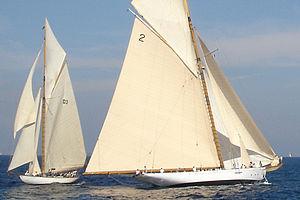
Régates Royales, Cannes, France (2006)Cette image présente trois voiliers ""classiques"" en régate. De gauche à droite: Tuiga (15 metre JI/Classe D, cotre franc aurique, construction 1909, conception William Fife III, numéro de voile D3) Lulworth (Grande Classe Britannique , côtre franc aurique, construction 1920, conception Herbert William White, numéro de voile 2) Cambria (23 metre JI/Jauge Universelle Classe J/Grande Classe Britannique, cotre bermudien, construction 1928, conception William Fife III, numéro de voile K4) Dans cette photographie prise durant la cinquième et dernière manche des Régates, Cambria avait dépassé Lulworth à la bouée (derrière le photographe), et une route de collision entre Tuiga et Lulworth força l'un à entreprendre un virement de bord en urgence et l'autre à remonter au vent tout en portant 500m² de spinnaker. séquence de photographies aériennes"
Lulworth est un yacht de course britannique, construit à Southampton en 1920. Le nom de ce cotre aurique vient de Lulworth Castle, chateau de son second propriétaire Herbert Weld Blundell, yachtman dont le grand-père était membre du Royal Yacht Squadron au Château de Cowes sur l'île de Wight. Il porte le numéro 2 sur sa grand-voile et arbore la White Ensign de la Royal Navy à la place de la traditionnelle Red Ensign, privilège des membres de la RYS.